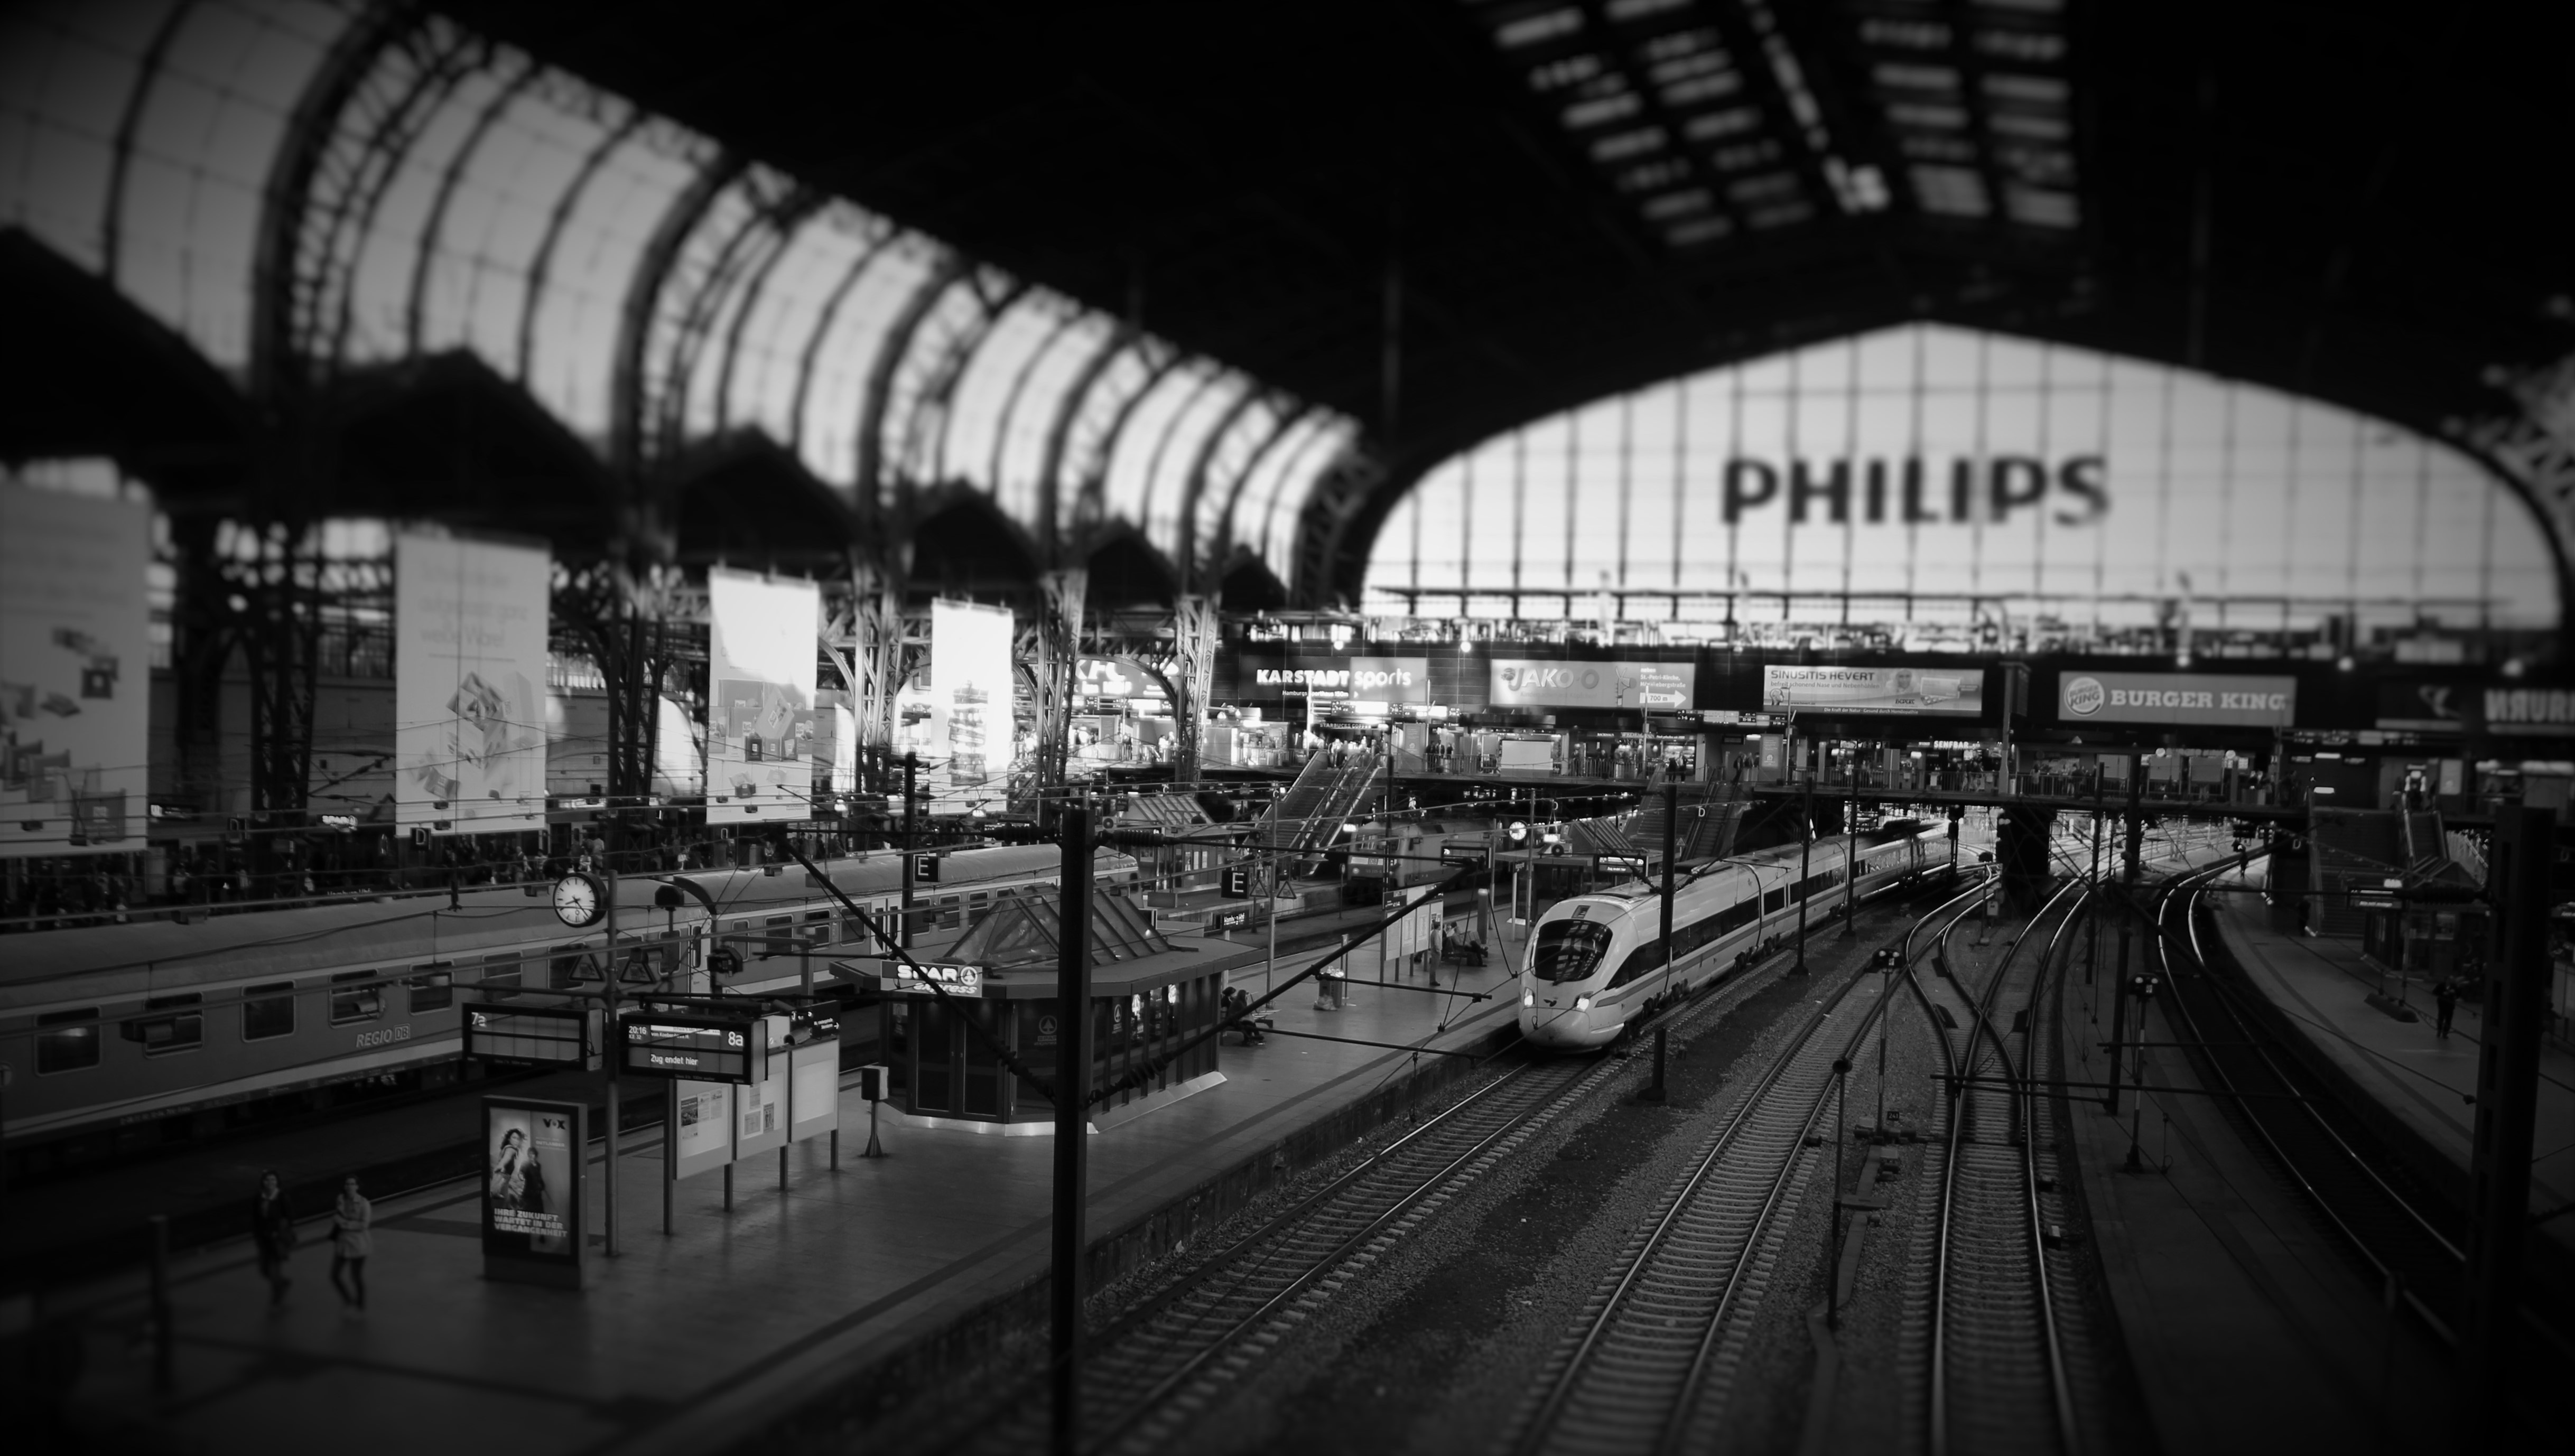
black and white, structure, night, photography, cityscape, transport, train station, platform, darkness, monochrome, public transport, infrastructure, symmetry, railroad track, lobby, railway station, central station, hamburg, metropolis, urban area, monochrome photography